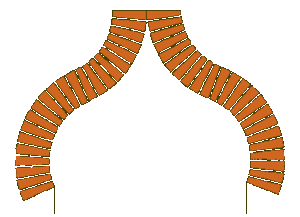
Arc en accolade
La doucine peut désigner une moulure travaillée en forme de « S » et dont les extrémités rejoignent l'horizontale, ou par extension le rabot de menuiserie servant à la pousser.